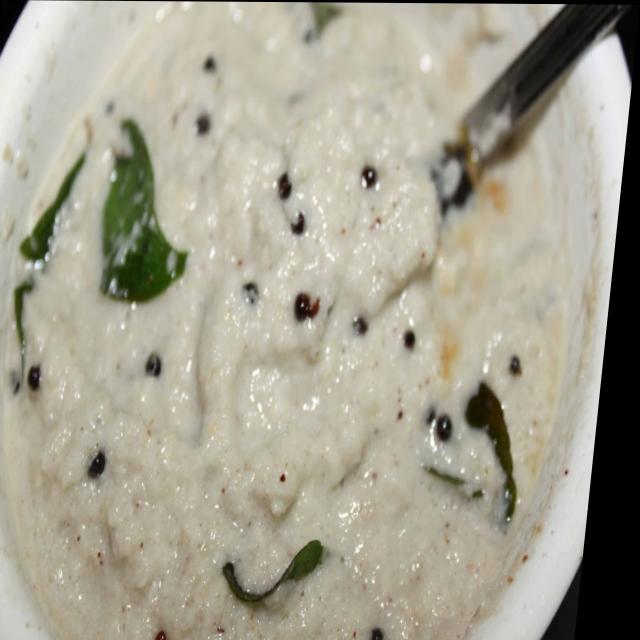
Dish: coconut_chutney